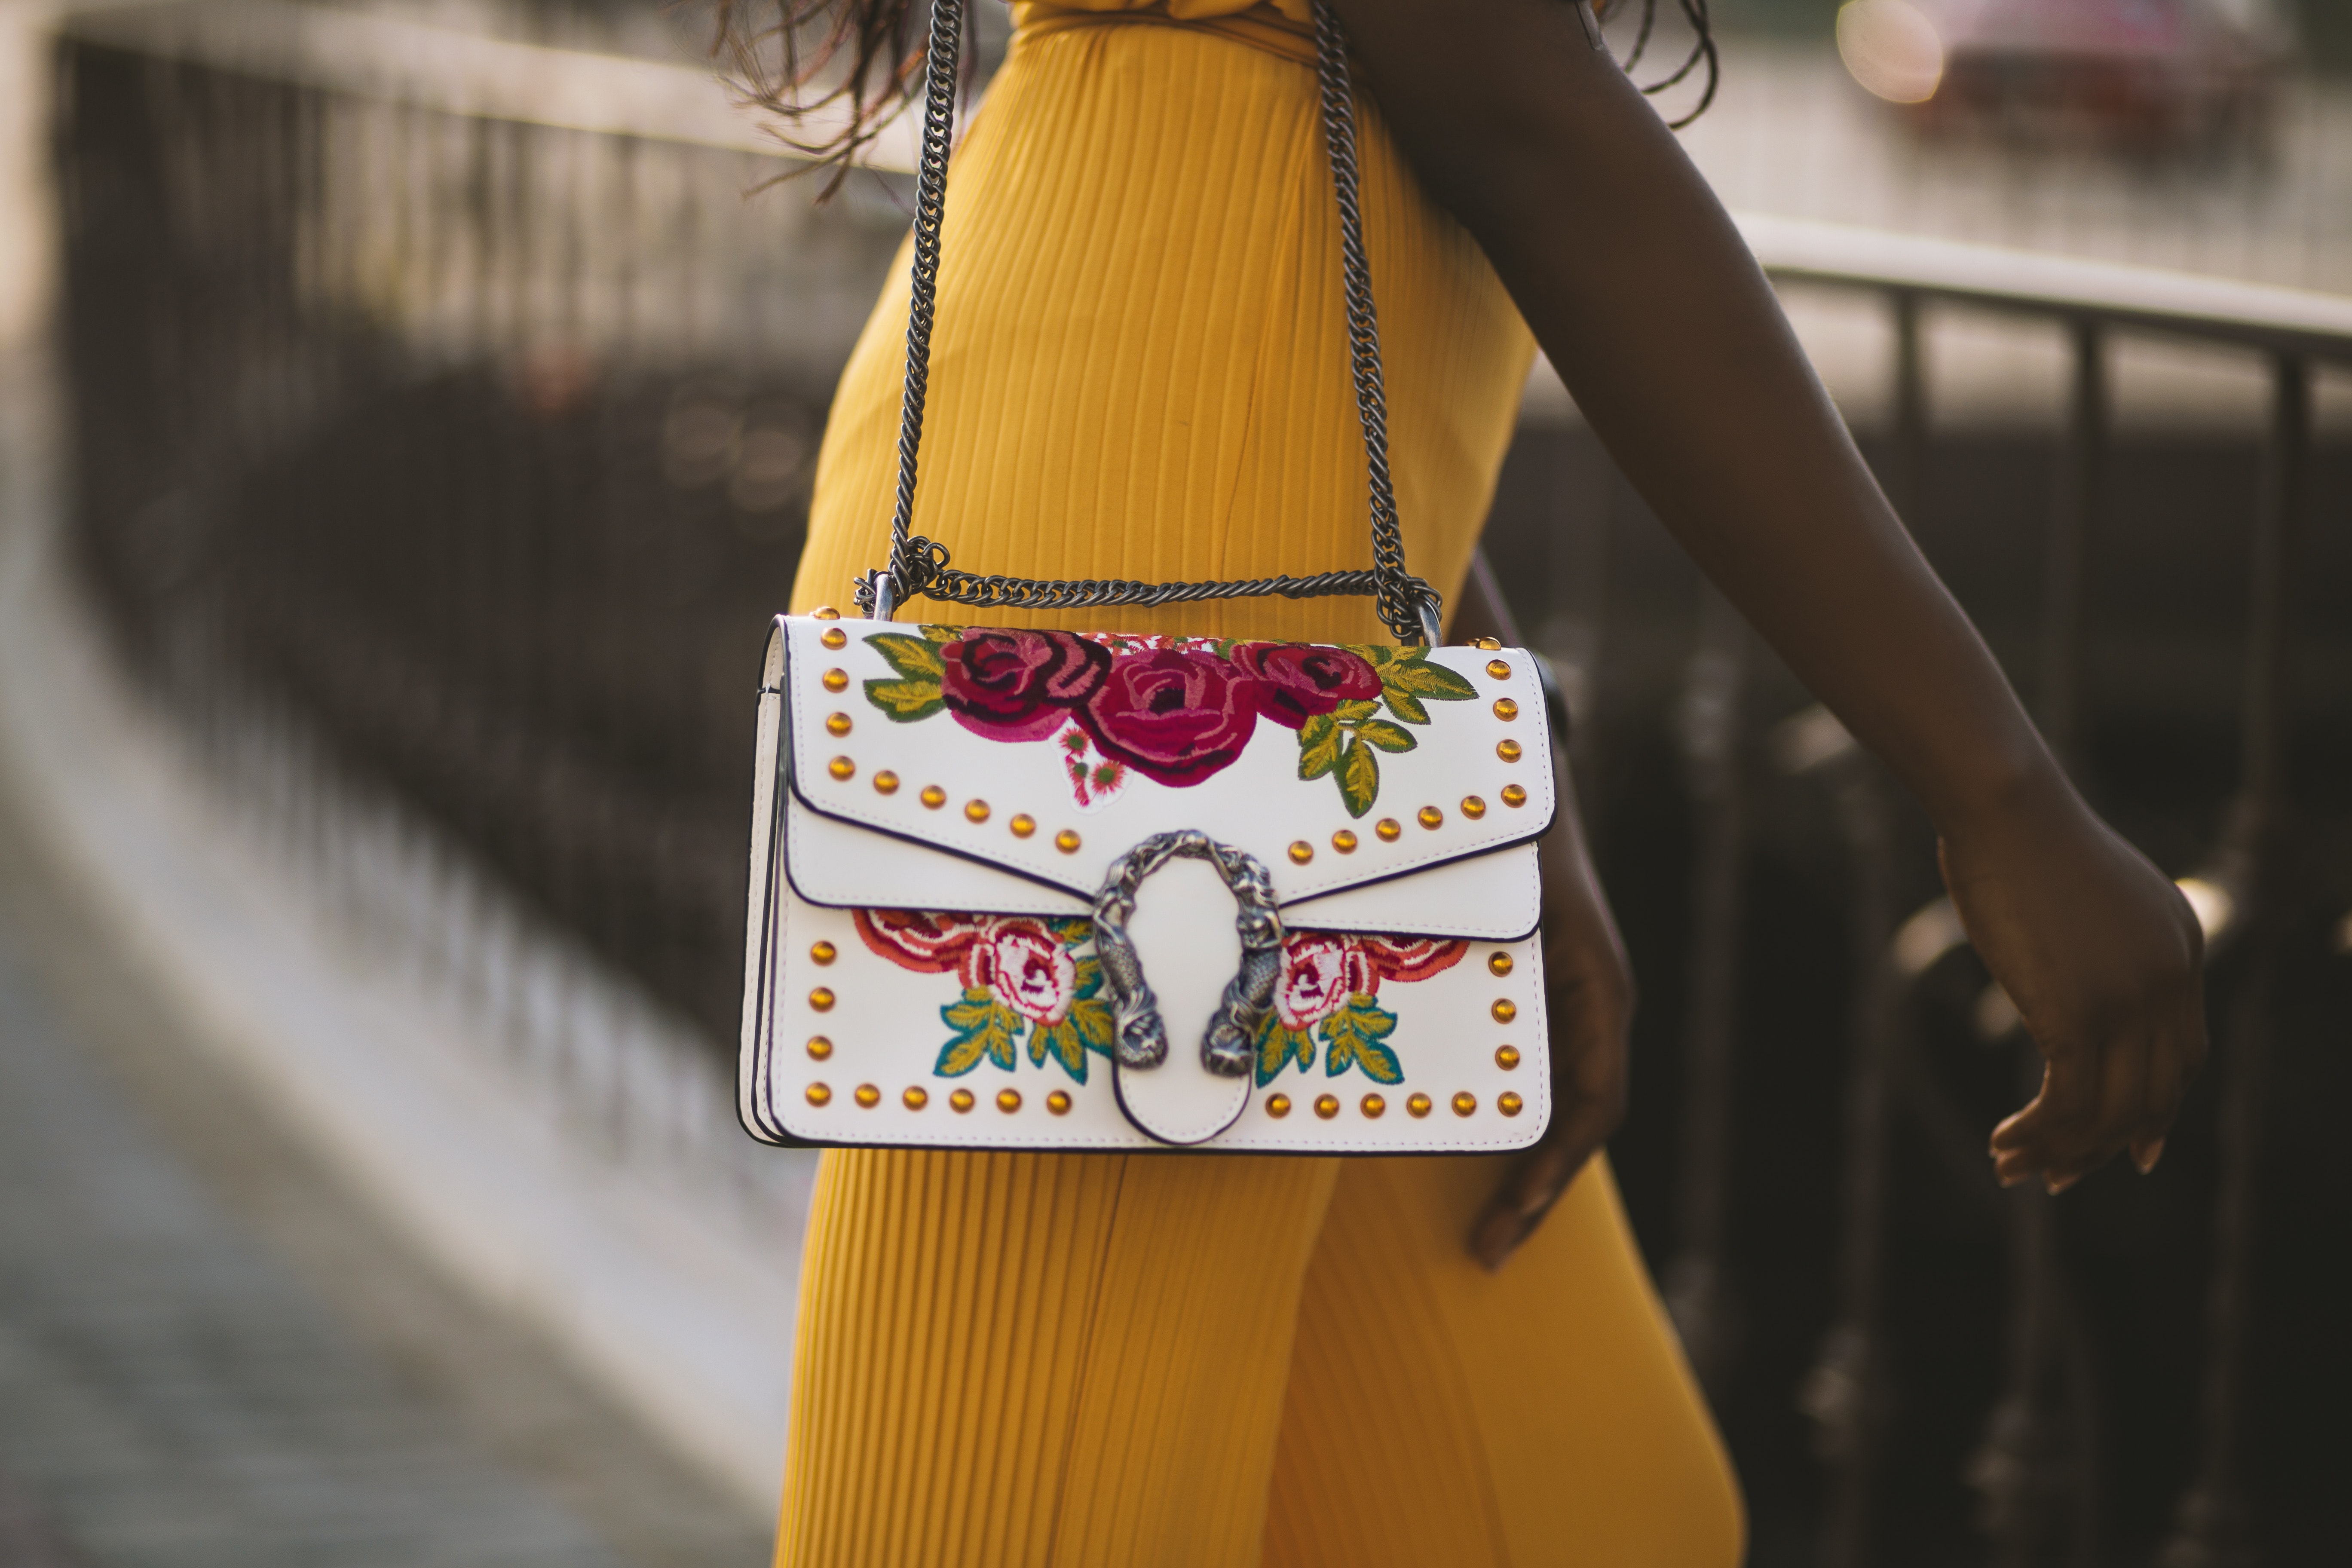
yellow, bag, handbag, textile, fashion accessory, hand, street fashion, dress, plant, flower, Luggage and bags